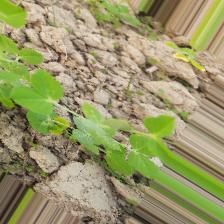
Label: Powdery Mildew